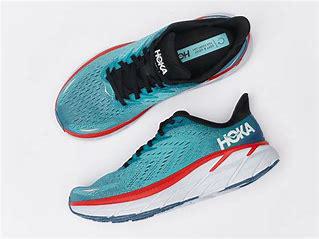
Brand: Hoka
Model: 100